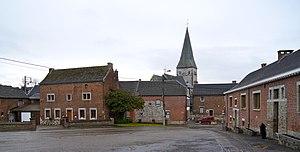
Dalhem (Warsage), Belgique: Panorama